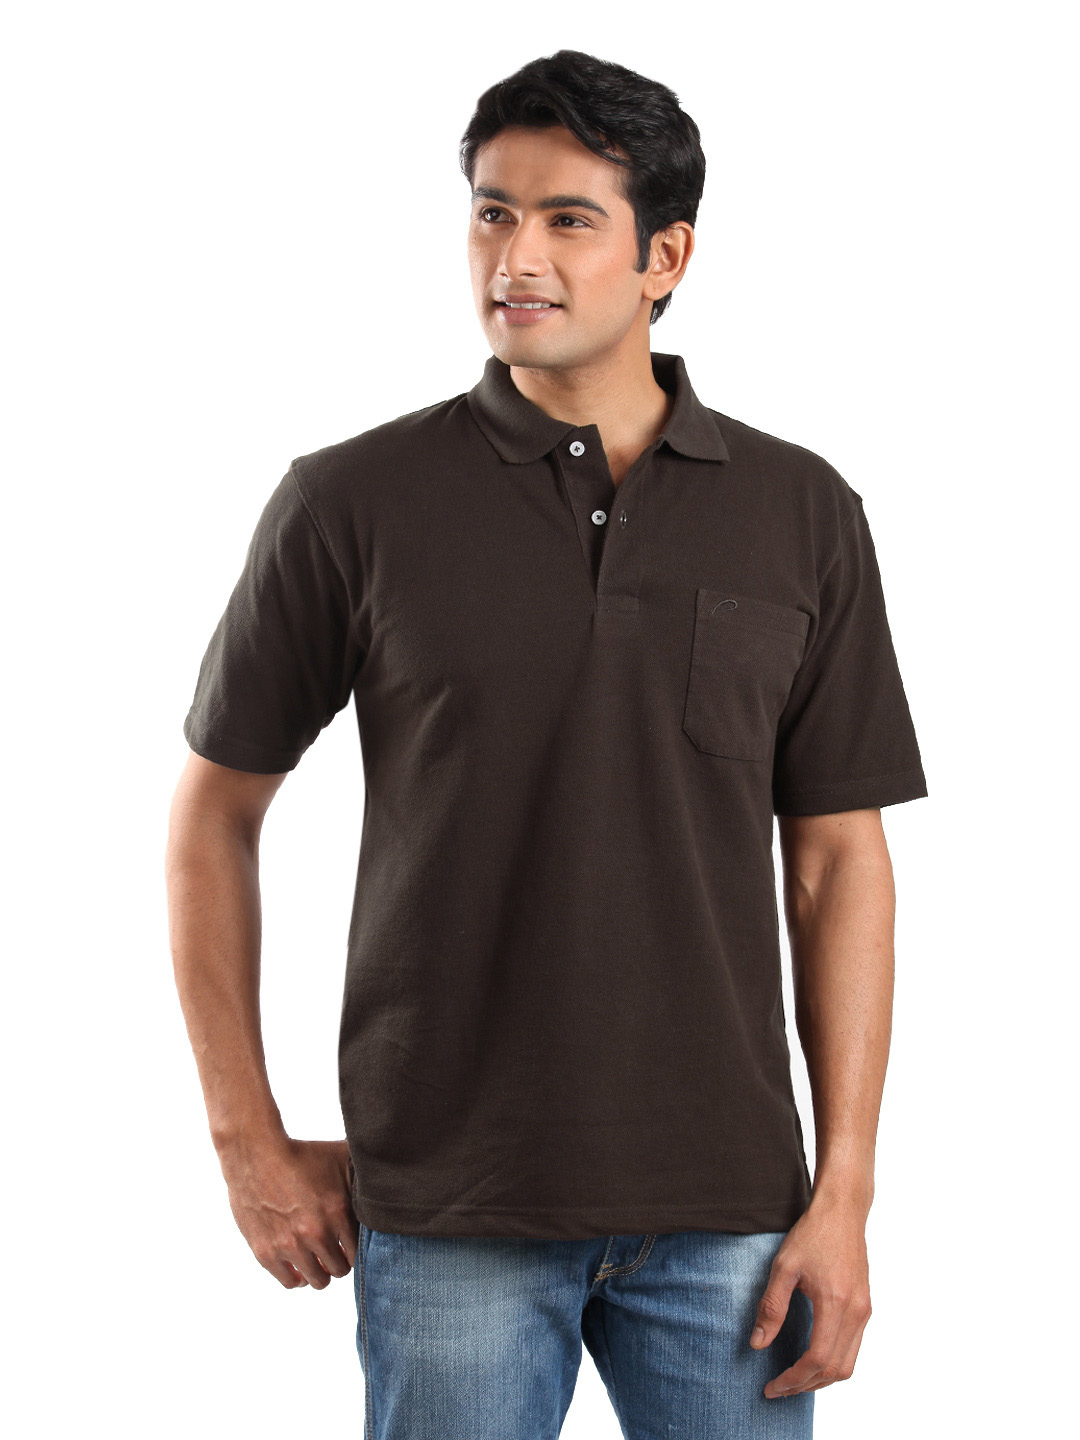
Proline Brown Polo T-Shirt
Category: Apparel / Topwear / Tshirts
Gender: Men
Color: Brown
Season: Summer 2013
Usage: Casual